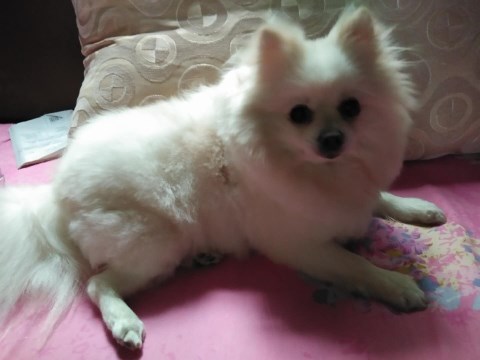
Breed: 1936-n000005-Pomeranian